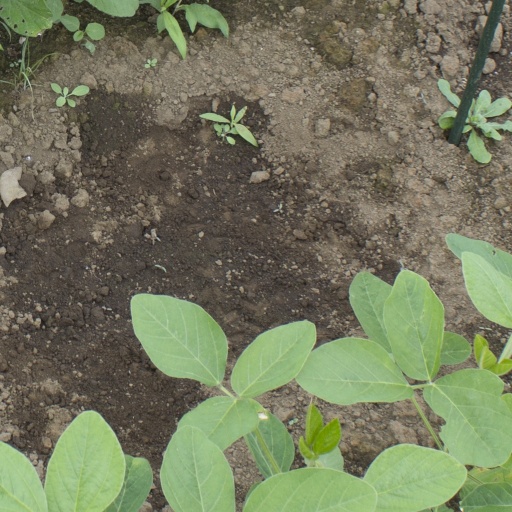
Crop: soybean